Sky position (RA, Dec in degrees): 231.142, 11.246
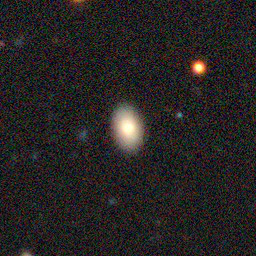
Galaxy morphology: In-between Round Smooth Galaxies